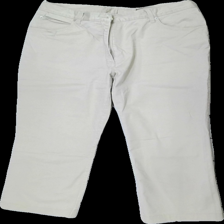
View: front
Type: Trousers
Category: Men
Brand: Not in the list
Brand text on label: wilma
Colors: Beige
Material: 100% bomull
Cut: Loose
Size: 44
Season: All
Damage: urtvättat
Damage location: top center
Damage 2: urtvättat
Damage 2 location: middle center
Damage 3: urtvättat
Damage 3 location: bottom center
Price range: <50
Recommended usage: Reuse
Description: beiga byxor
Comment: urtvättade